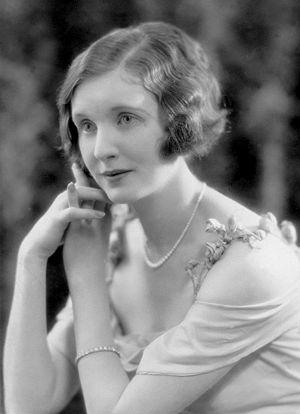
June Howard Tripp, est une actrice et chanteuse américaine d'origine anglaise, souvent créditée simplement June ou parfois June Hillman.